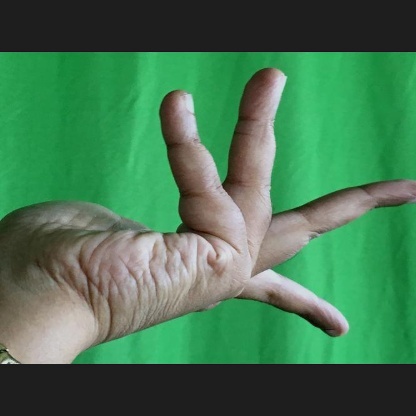
Mudra: Alapadmam